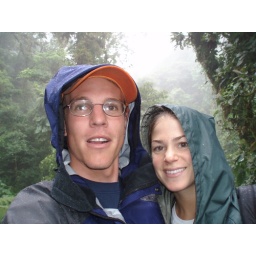
self portrati in cloud forest